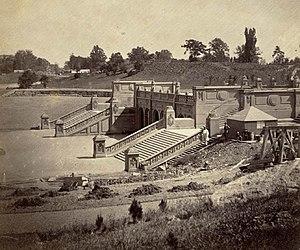
Victor Prevost, né à La Rochelle en 1820 et mort en 1881, est un peintre, lithographe, photographe d'origine française qui émigra aux États-Unis en 1850.